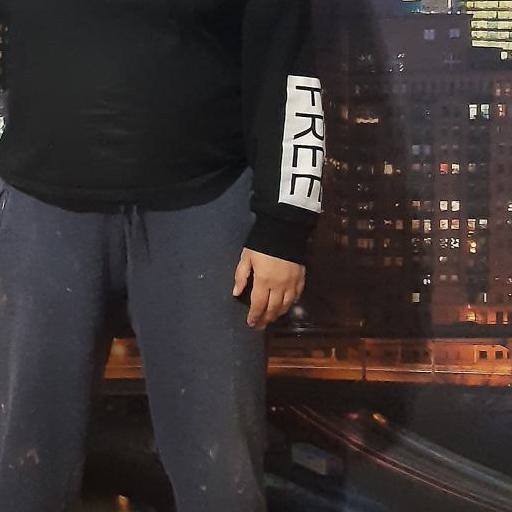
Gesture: no_gesture